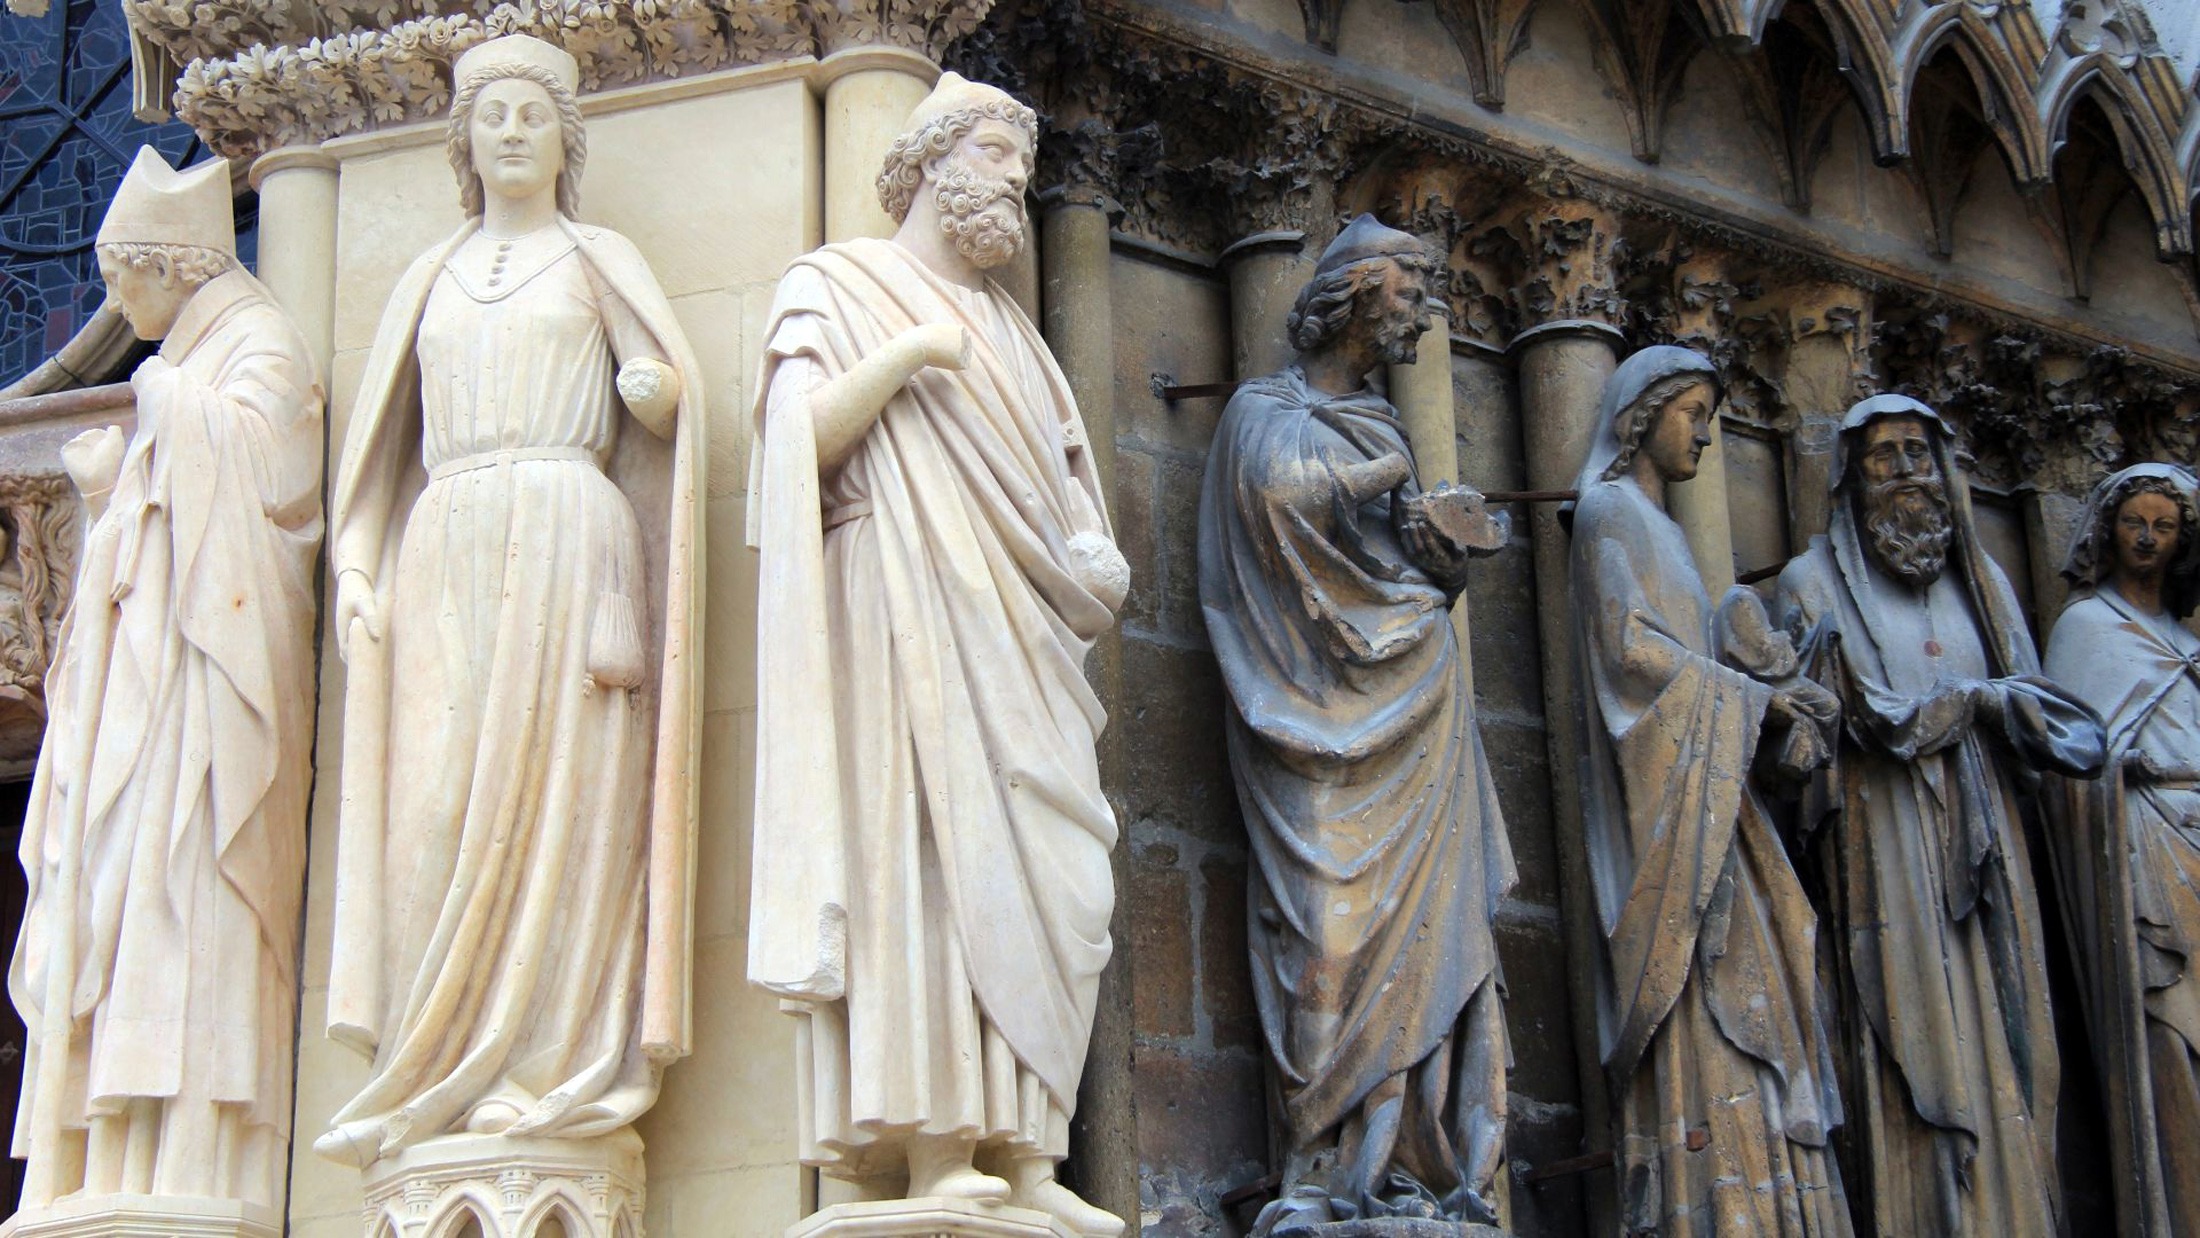
monument, france, statue, religion, cathedral, place of worship, sculpture, temple, history, basilica, saints, carving, reims, middle ages, ancient rome, hindu temple, ancient history